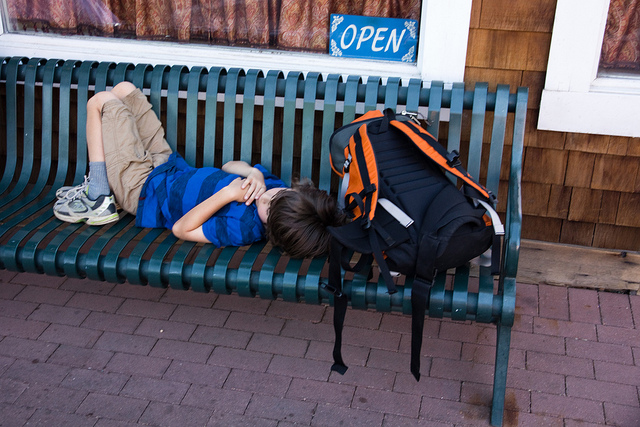
user: Given an image and a question. Answer the question in a short answer. Question: What brand of backpack is this? Short Answer:
assistant: jansport